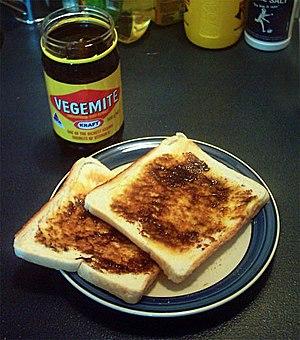
La vegemite est une pâte à tartiner brun foncé et relativement salée à base d'extrait de levure, essentiellement consommée en Australie et en Nouvelle-Zélande. Elle a été inventée en Australie par Cyril P. Callister en 1923 et c'est aujourd'hui une marque déposée de Mondelēz International.
La culture de l'Australie moderne est une culture occidentale métissée de plusieurs autres. D'origine essentiellement anglo-celte modifiée par la vie de ses premiers colons, l'immigration multi-ethnique due aux ruées vers l'or des années 1850, l'arrivée de nouveaux immigrants après la Seconde Guerre mondiale et, plus récemment, la culture américaine, elle est aussi influencée par la culture de ses Aborigènes dont le temps du rêve est le thème central. On y ajoutera les influences de l'environnement australien si particulier, de l'isolement géographique par rapport aux nations occidentales et de la proximité de l'Asie.
Une tartine, sandwich ouvert ou beurrée au Québec, est une tranche de pain sur laquelle on étale des aliments salés ou sucrés comme du beurre, de la confiture ou d'autres préparations sous forme de pâte. Ce mets est mis au goût du jour avec la mode des apéritifs dînatoires, ou en gastronomie.
La cuisine australienne contemporaine combine des origines indigènes et britanniques avec des influences méditerranéennes et asiatiques. L'Australie a des ressources naturelles abondantes et les Australiens ont accès à un large choix de viandes de qualité. Faire griller de l'agneau et du bœuf en plein air est une vieille tradition. La grande majorité des Australiens vivant près de la mer, les restaurants de fruits de mer australiens sont classés parmi les meilleurs du monde.